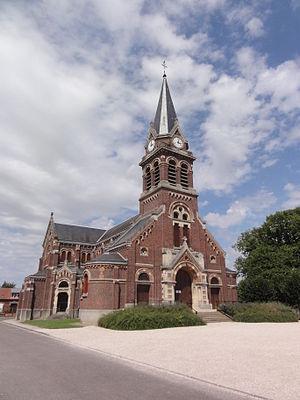
Flavy-le-Martel (Aisne) église Saint-Rémi
L'église Saint-Remi de Flavy-le-Martel est une église située à Flavy-le-Martel, en France.
Flavy-le-Martel est une commune française située dans le département de l'Aisne, en région Hauts-de-France.